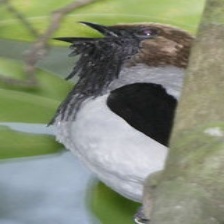
Species: BEARDED BELLBIRD
Scientific name: PROCNIAS AVERANO